Morong, Rizal

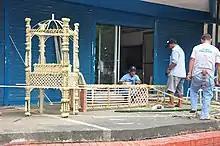
Kayas Kawayan: art made of Bamboo

Morong is politically subdivided into 8 barangays - as indicated below - with 3 situated in the poblacion. Each barangay consists of puroks and some have sitios.